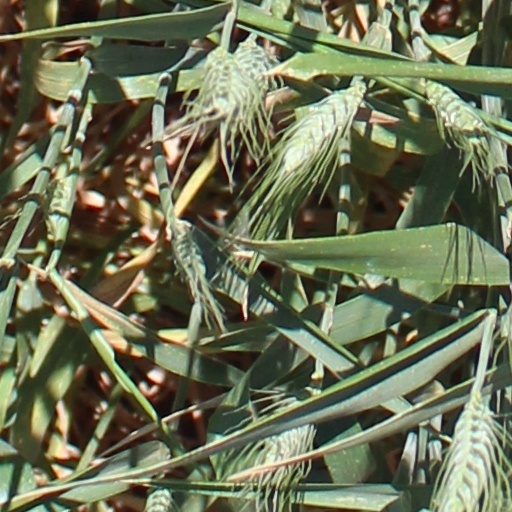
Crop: wheat